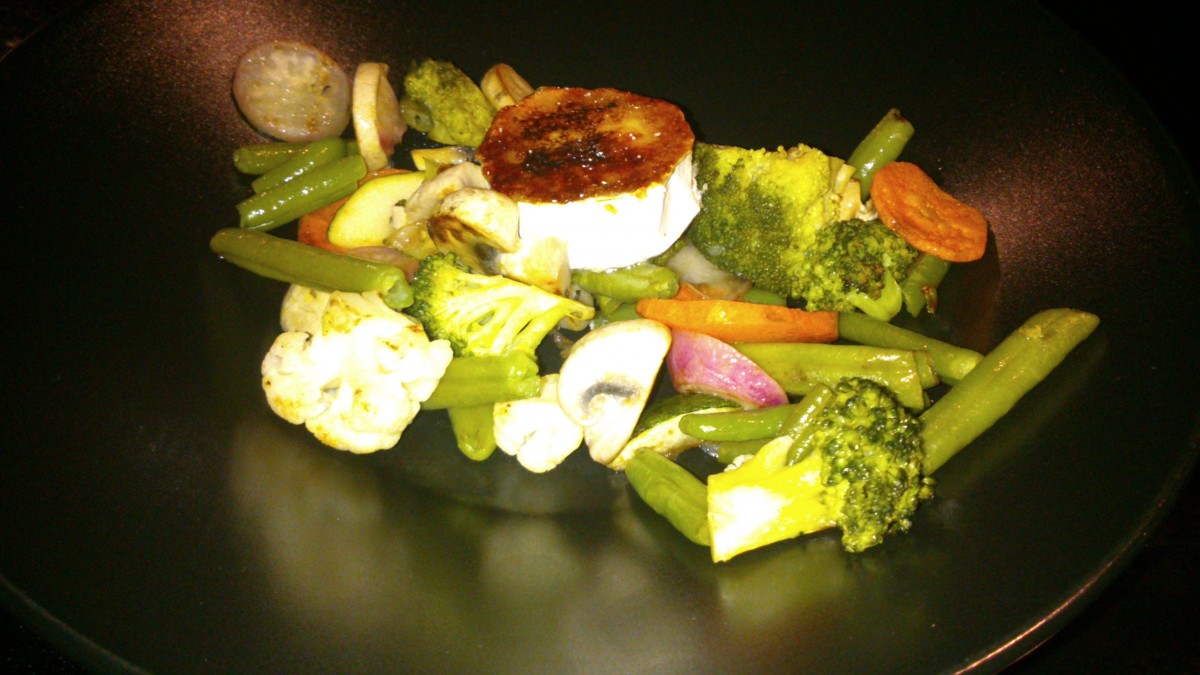
Tags: dish, meal, food, salad, produce, vegetable, meat